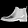
Label: Ankle boot